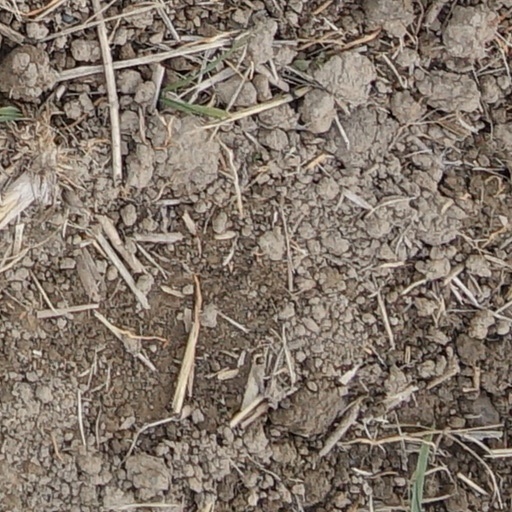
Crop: wheat